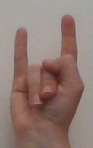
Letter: la